Quebec

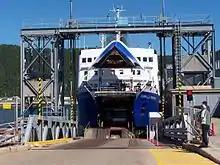
The ferry N.M. "Camille-Marcoux", of the "Société des traversiers du Québec"

Quebec is considered one of world leaders in fundamental scientific research, having produced ten Nobel laureates in either physics, chemistry, or medicine. It is also considered one of the world leaders in sectors such as aerospace, information technology, biotechnology and pharmaceuticals, and therefore plays a significant role in the world's scientific and technological communities. Between 2000 and 2011, Quebec had over 9,469 scientific publications in biomedical research and engineering. The contribution of Quebec in science and technology represented approximately 1% of the research worldwide between the 1980s and 2009.